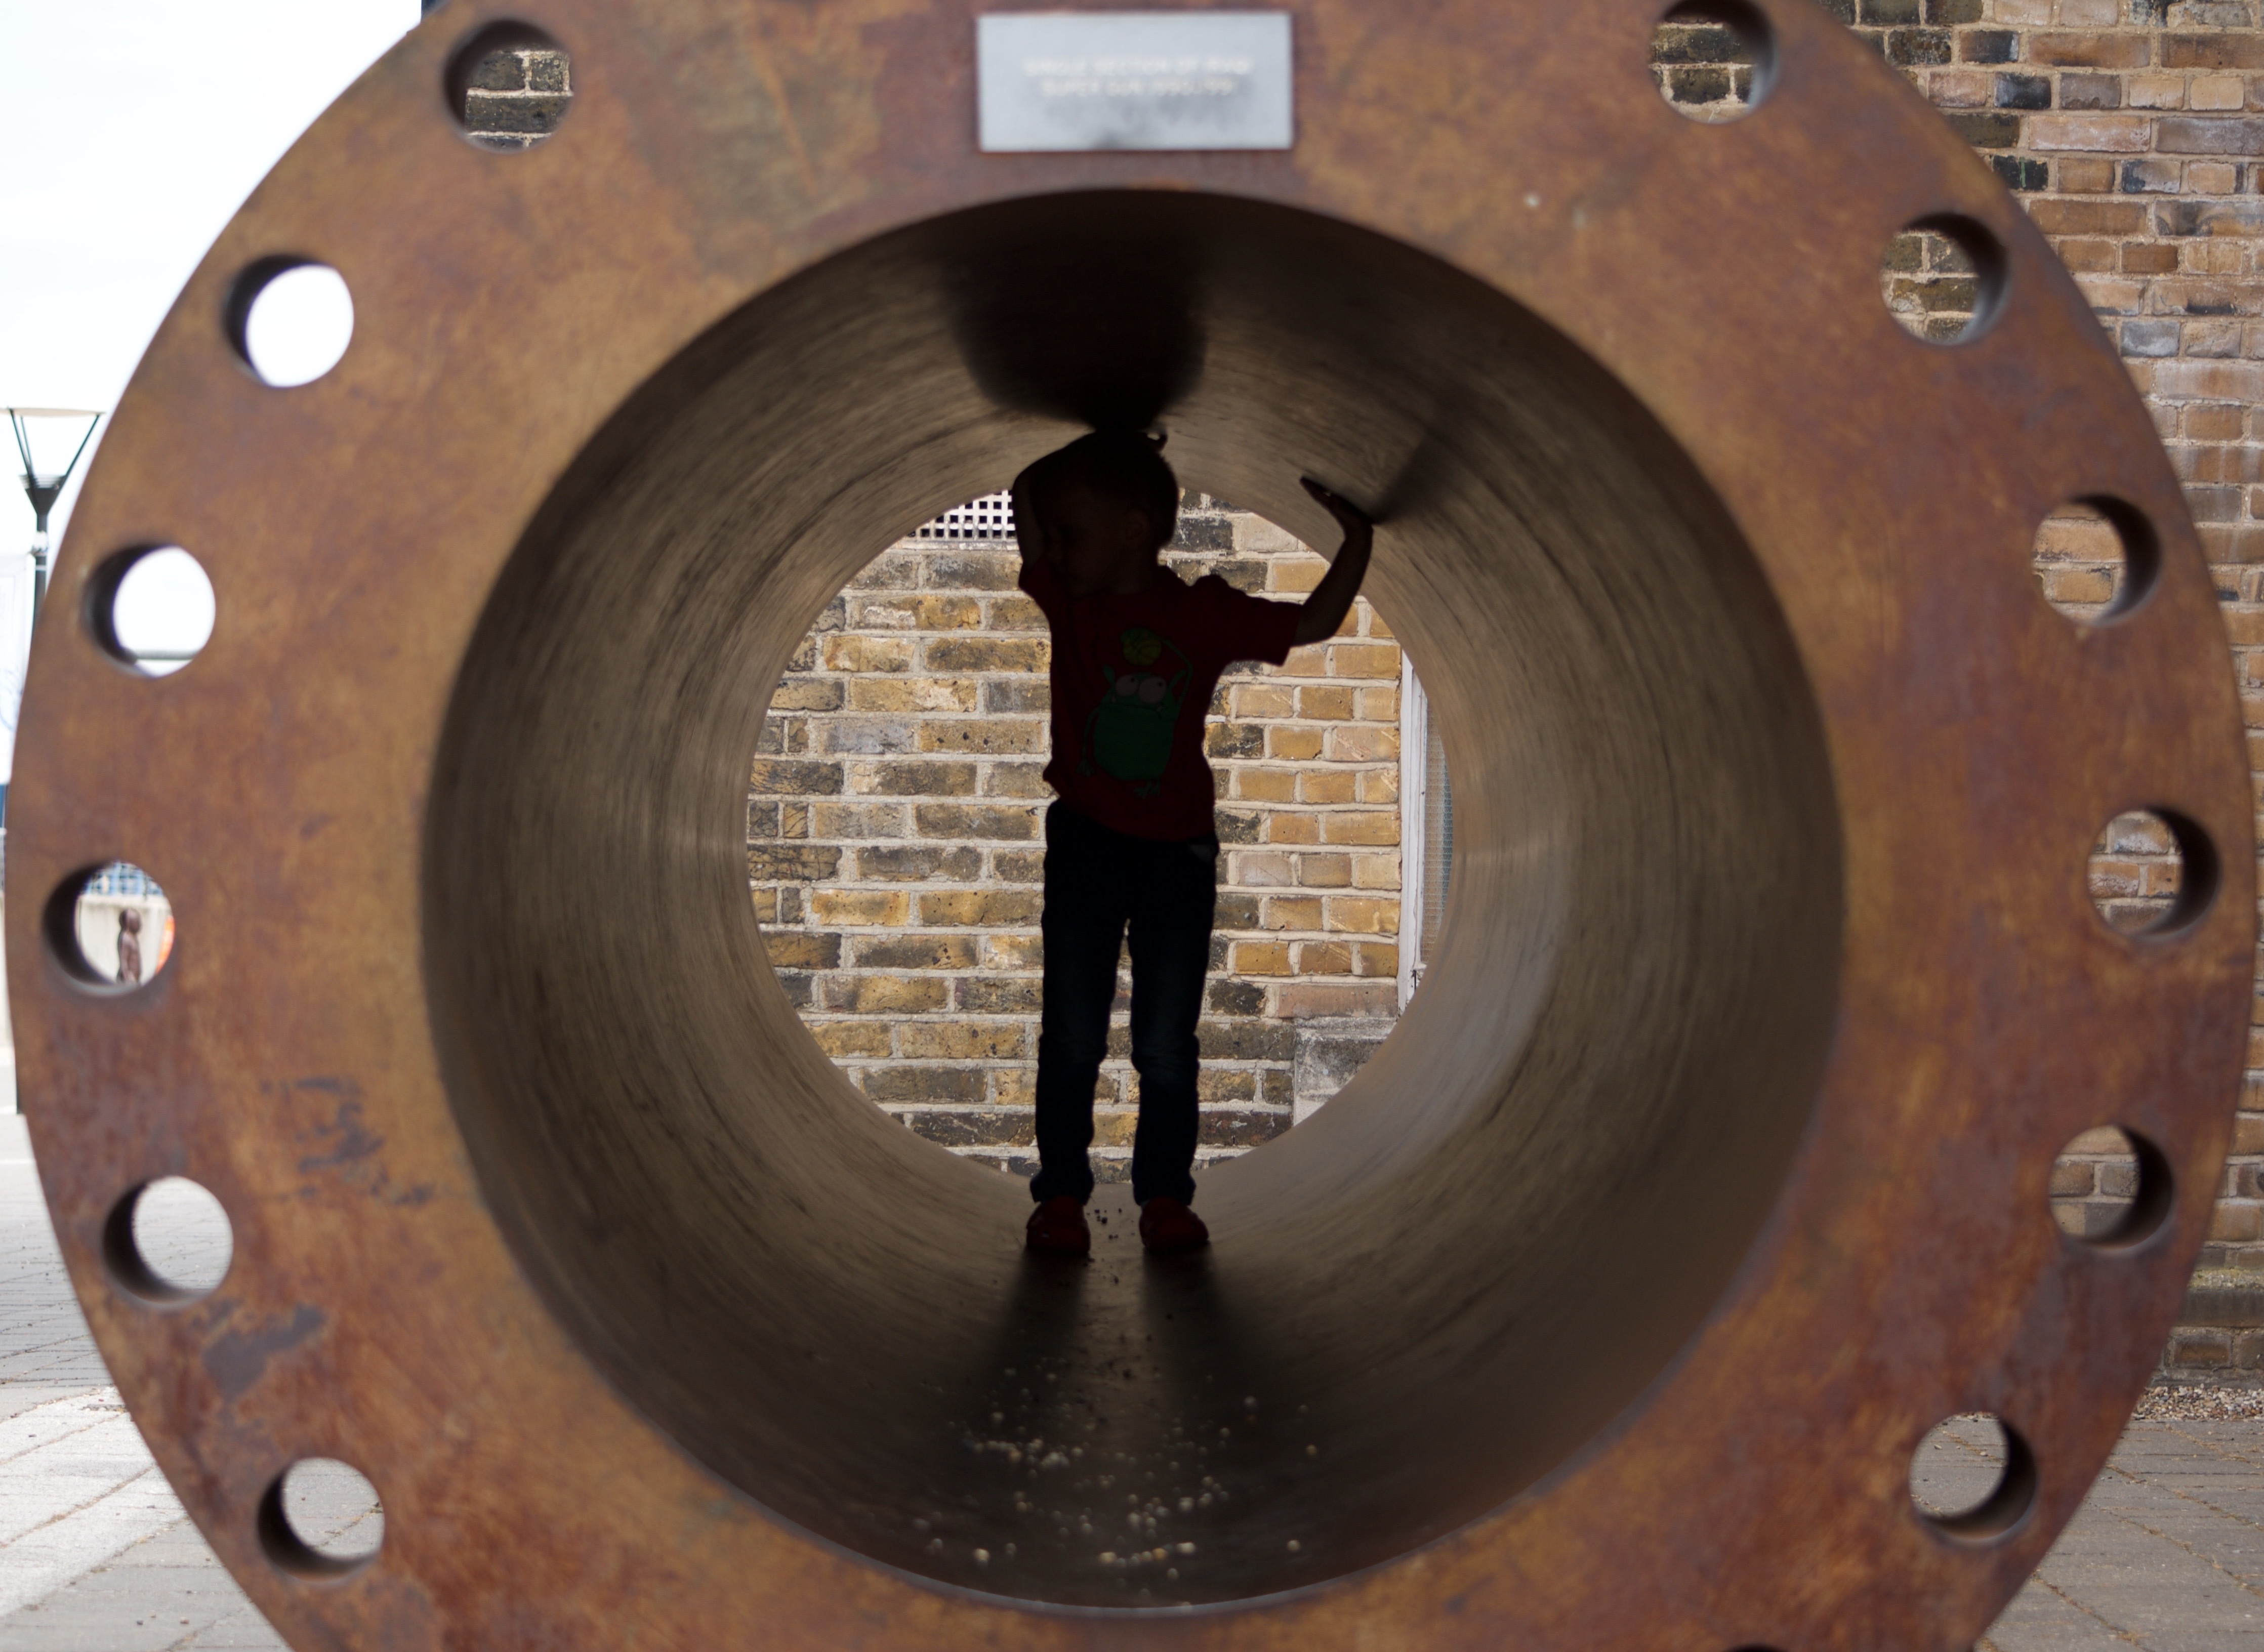
outdoor, wheel, game, play, tube, boy, kid, tunnel, summer, male, young, child, playing, leisure, childhood, circle, product, fun, one, happy, man made object